Plymouth Colony

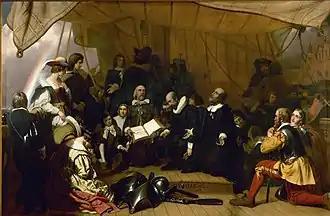
"Embarkation of the Pilgrims" by Robert W. Weir

For most of its history, the town was the primary administrative unit and political division of the colony. Plymouth Colony was not formally divided into counties until June 2, 1685, during the reorganization that led to the formation of the Dominion of New England. Three counties were composed of the following towns.